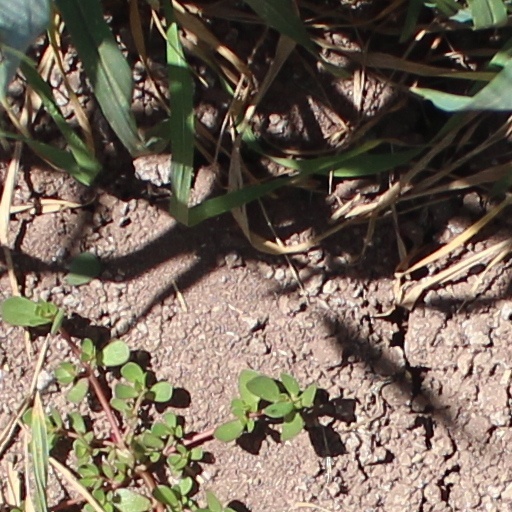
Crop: wheat